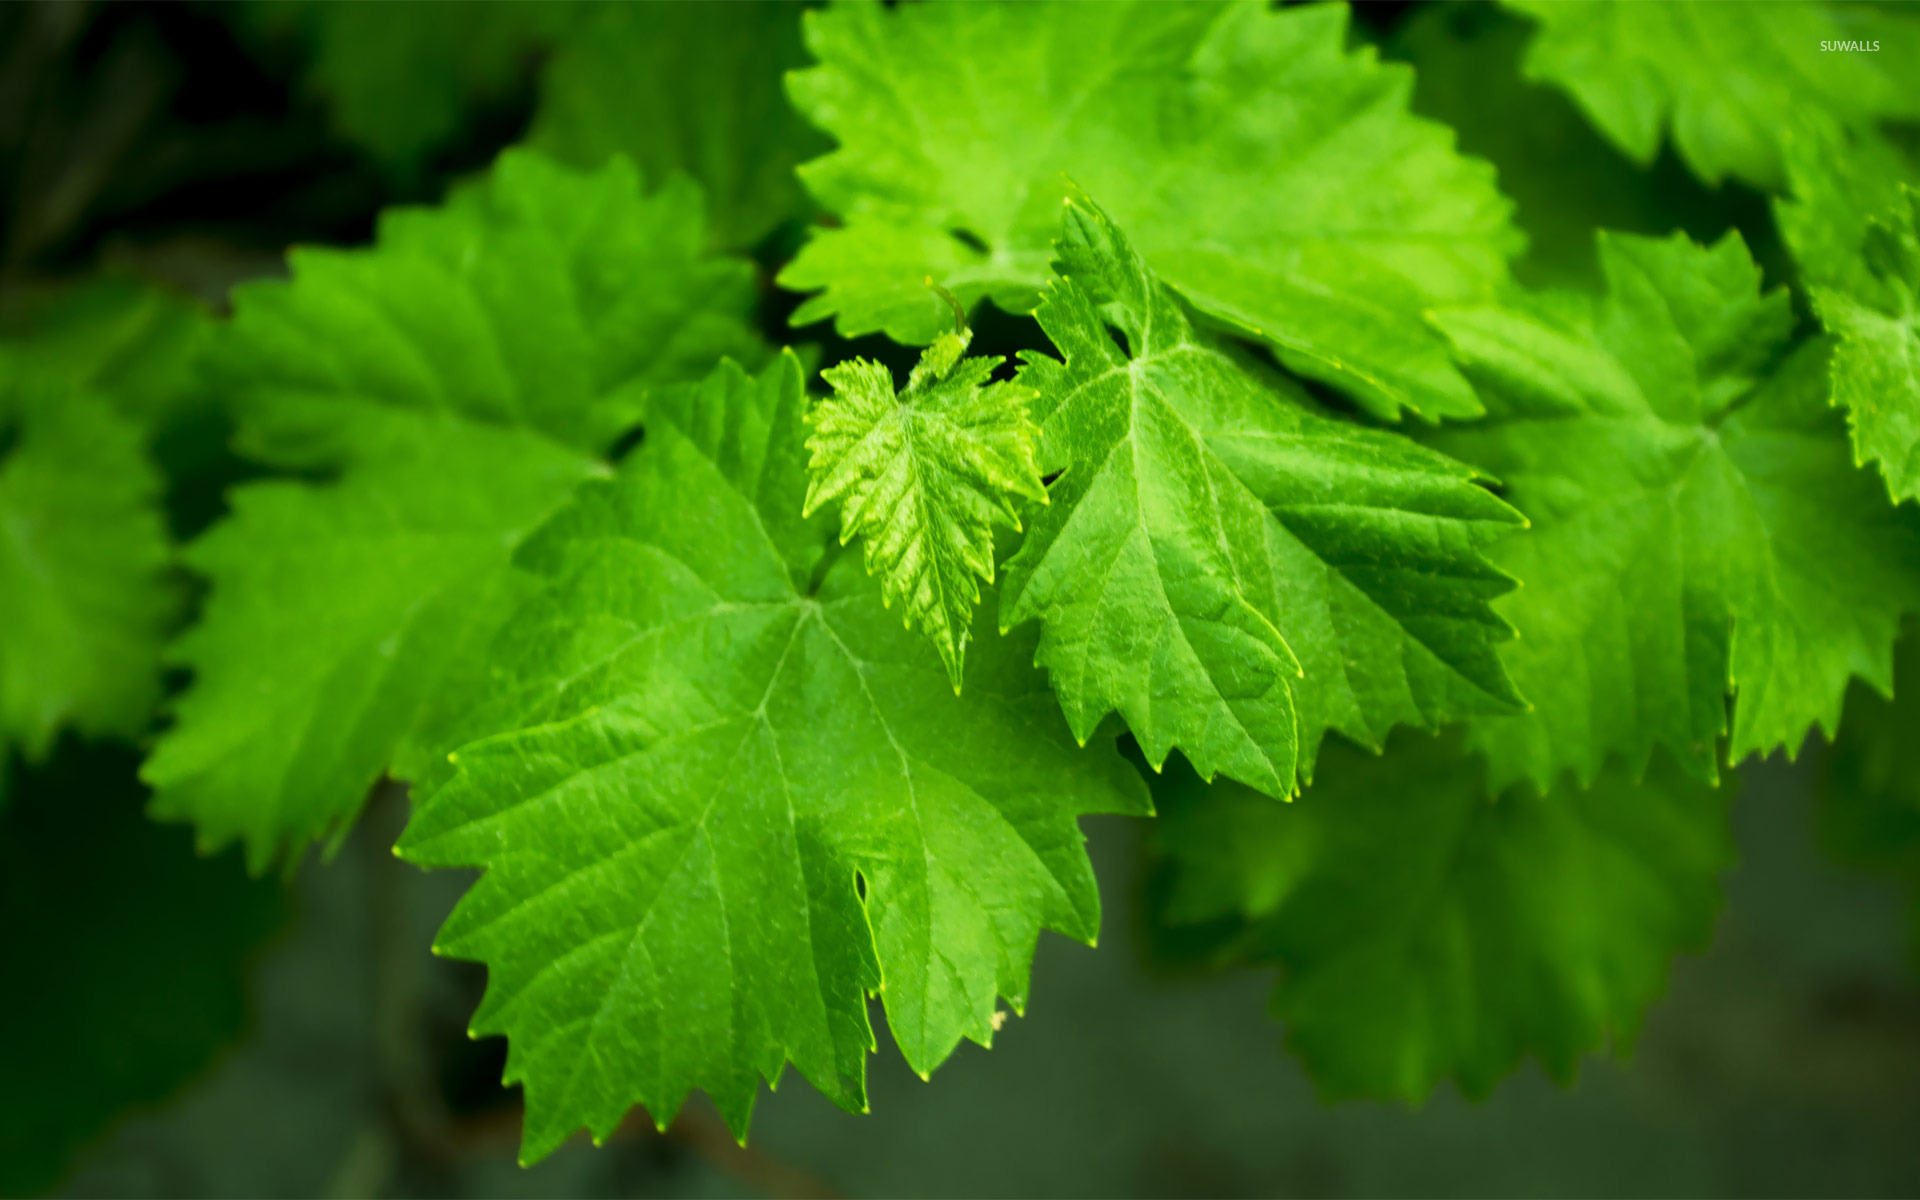
Labels: grape leaf, grape leaf, grape leaf